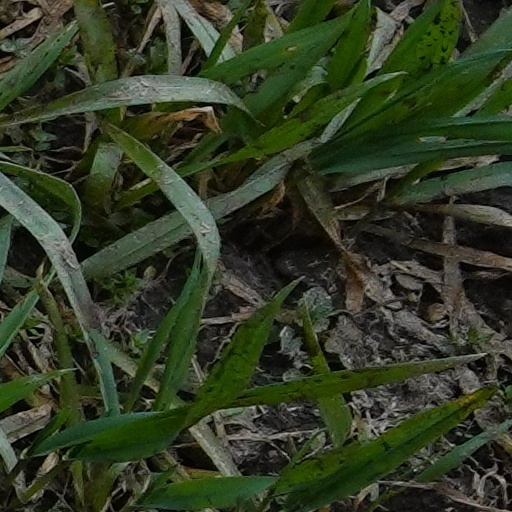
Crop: wheat